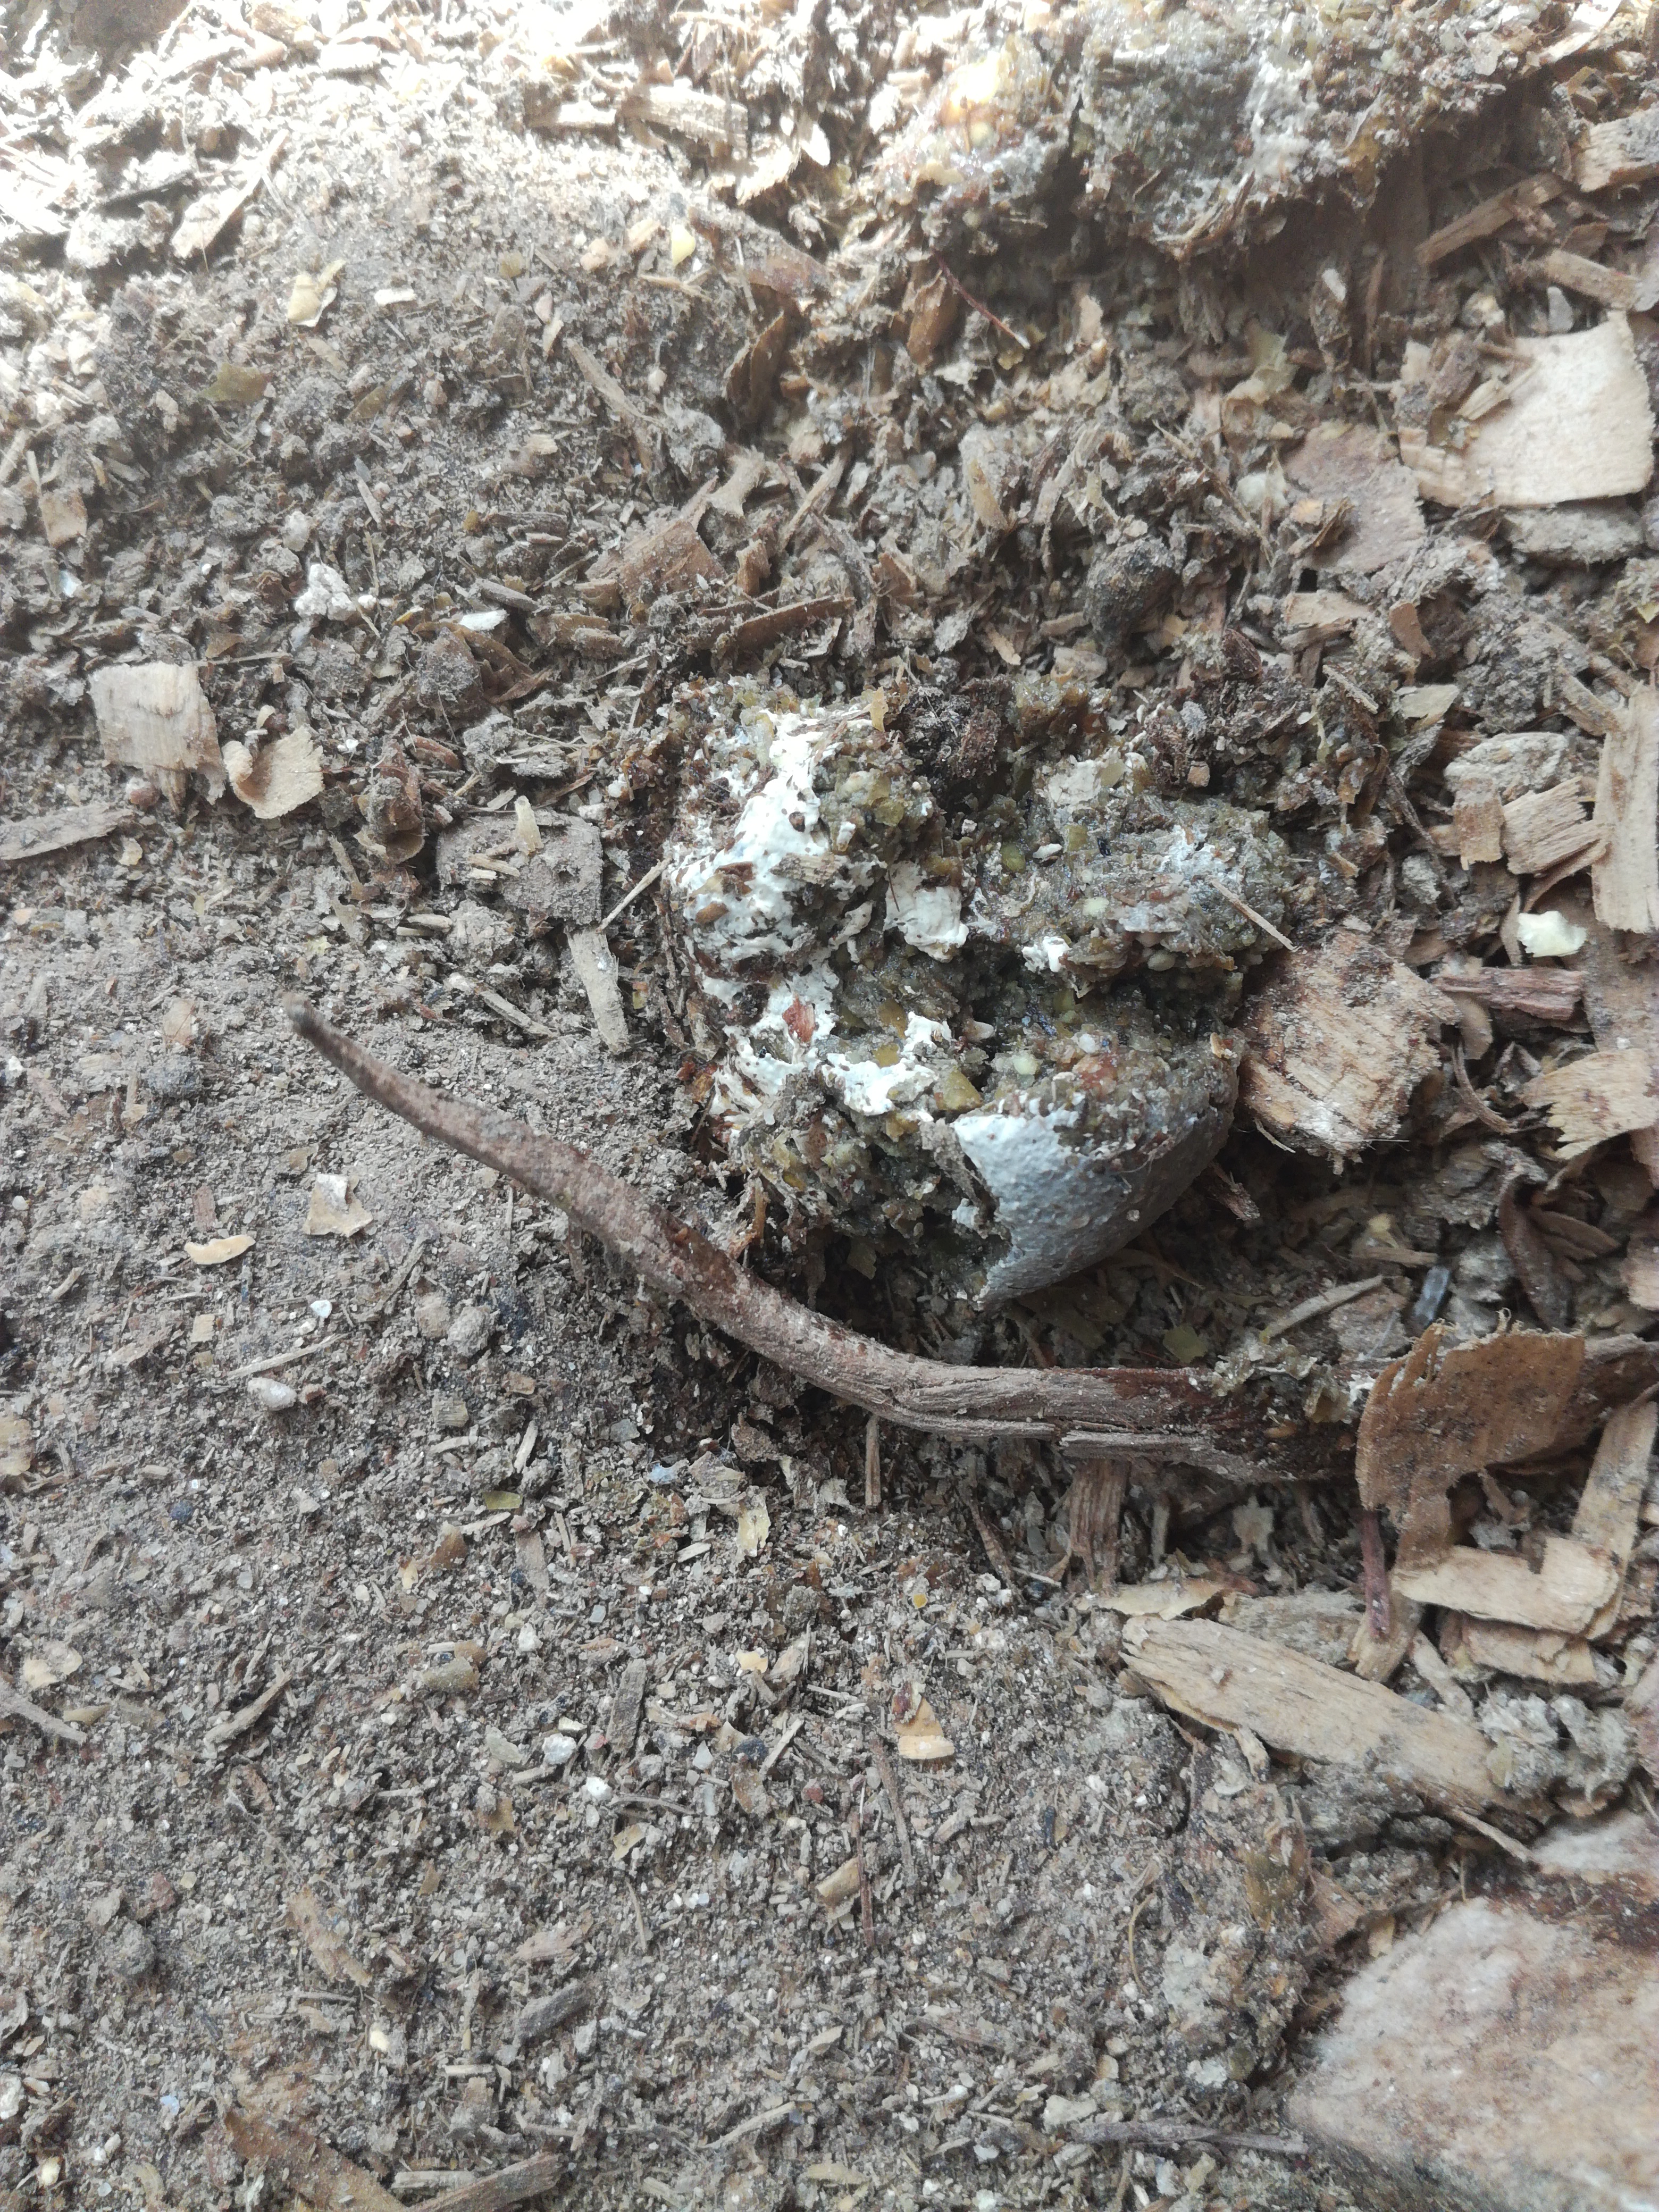
PCR-confirmed diagnosis: Healthy